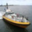
Label: ship